Reciprocity (photography)

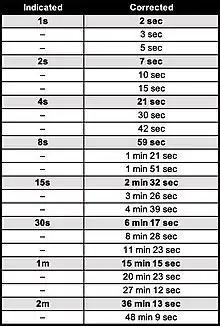
The specified times apply to black/white film. Note that the times are approximate, and vary between different films and ASA numbers, but the table shows in general how the exposure time is adjusted.

In photography, reciprocity is the inverse relationship between the intensity and duration of light that determines the reaction of light-sensitive material. Within a normal exposure range for film stock, for example, the reciprocity law states that the film response will be determined by the total exposure, defined as intensity × time. Therefore, the same response (for example, the optical density of the developed film) can result from reducing duration and increasing light intensity, and vice versa.